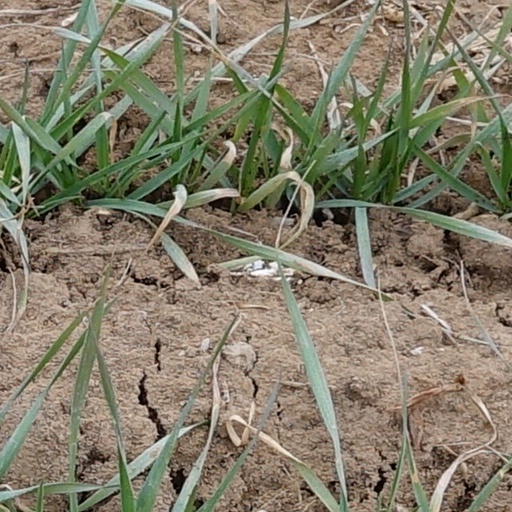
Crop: wheat